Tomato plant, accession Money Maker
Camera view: vertical (180 deg); turntable rotation: 120 degrees
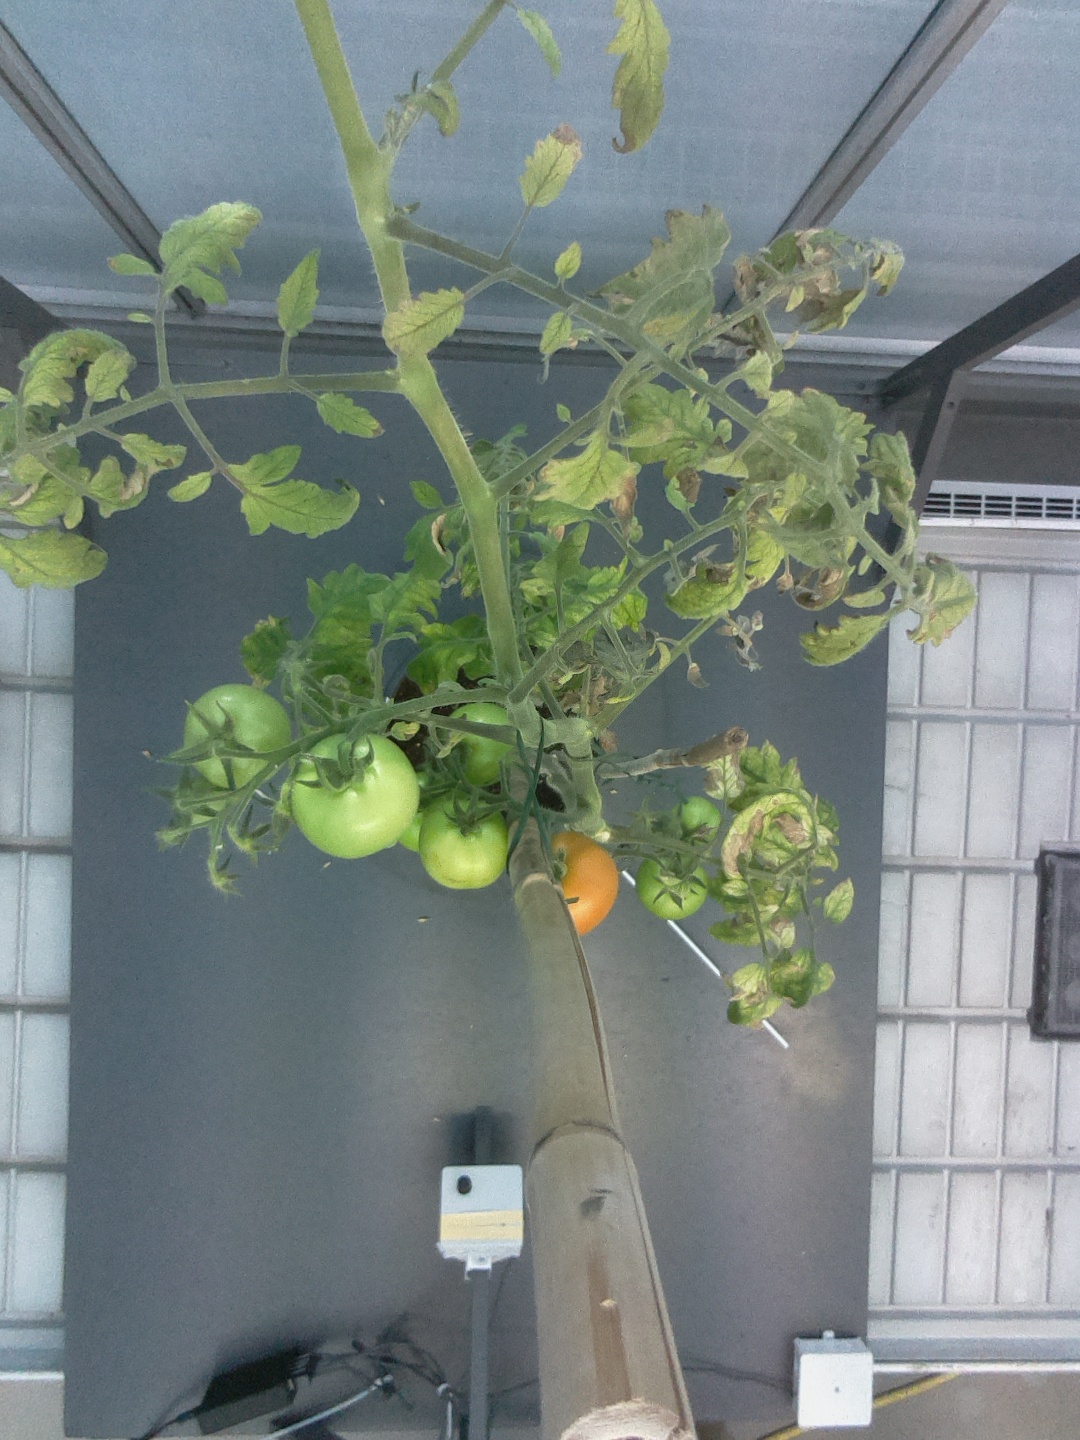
BBCH growth stage 80: fruits start showing typical ripe color (orange -> red)